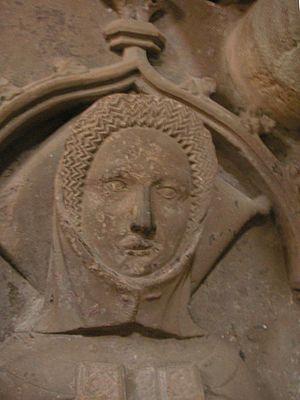
Rodolphe II de Bade-Sausenberg fut margrave de Bade-Hachberg-Sausenberg de 1318 à 1352 conjointement avec son frère Othon de Bade Sausenberg